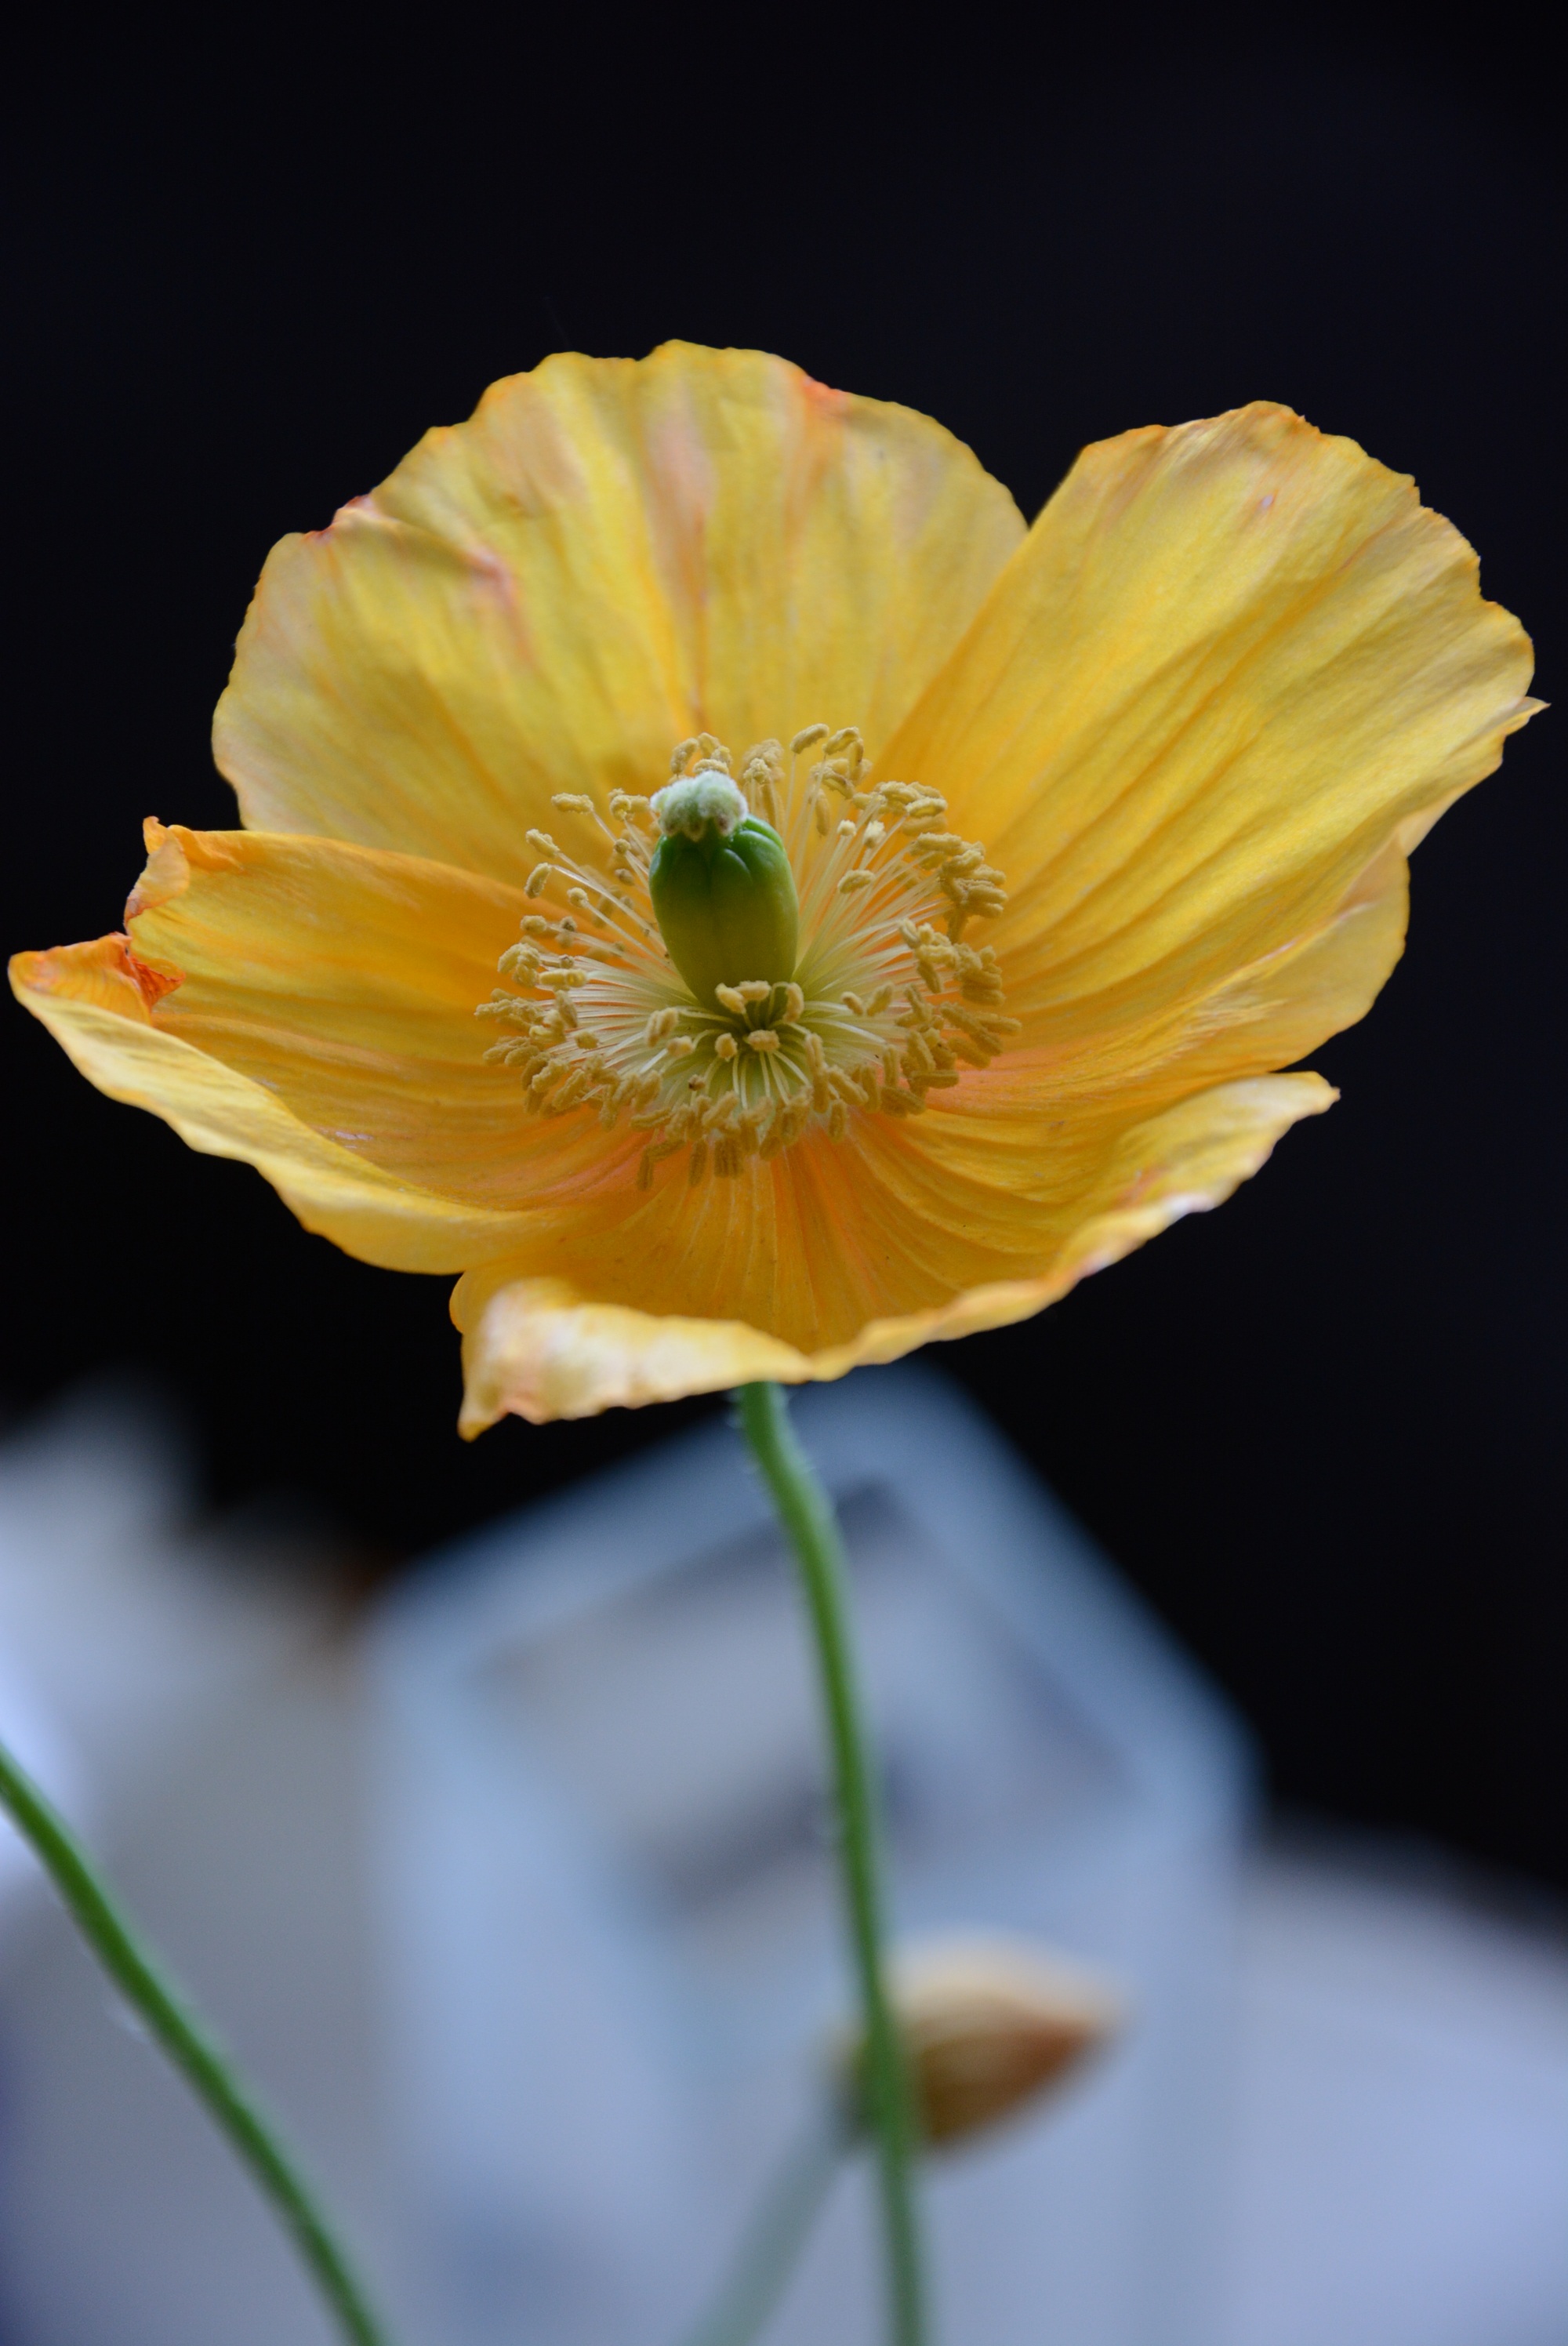
plant, photography, flower, petal, botany, yellow, flora, wildflower, close up, poppy, macro photography, flowering plant, plant stem, land plant